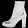
Label: Ankle boot